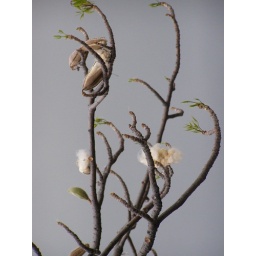
seed pod of a red silk cotton tree in Ala Moana Park also known as a kapok.